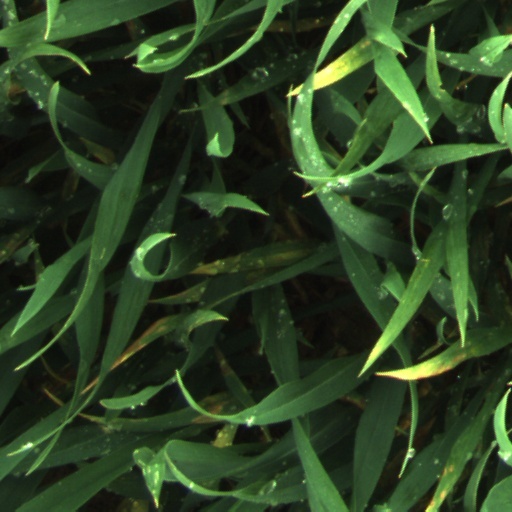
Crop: wheat